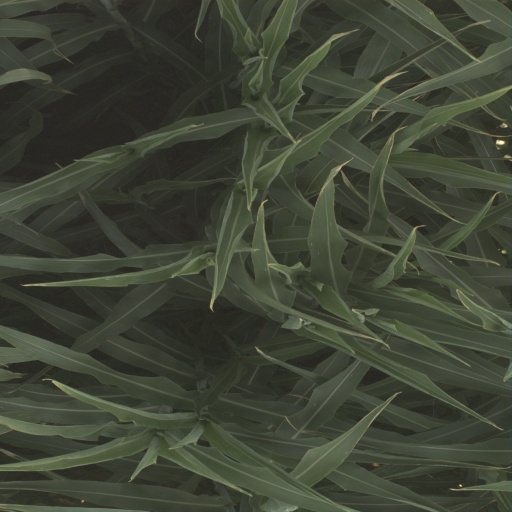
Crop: sorghum